Dragutin Jovanović-Lune

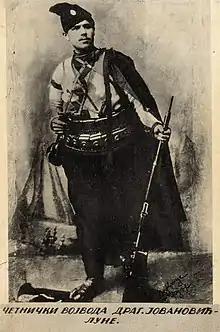
Lune while fighting in Old Serbia.

Dragutin Jovanović (1892 – July 2, 1932), known by his nickname Lune (Луне), was a Serbian guerrilla fighter, officer, politician, delegate and mayor of Vrnjci. He was awarded several times for his service in the Balkan Wars and World War I.